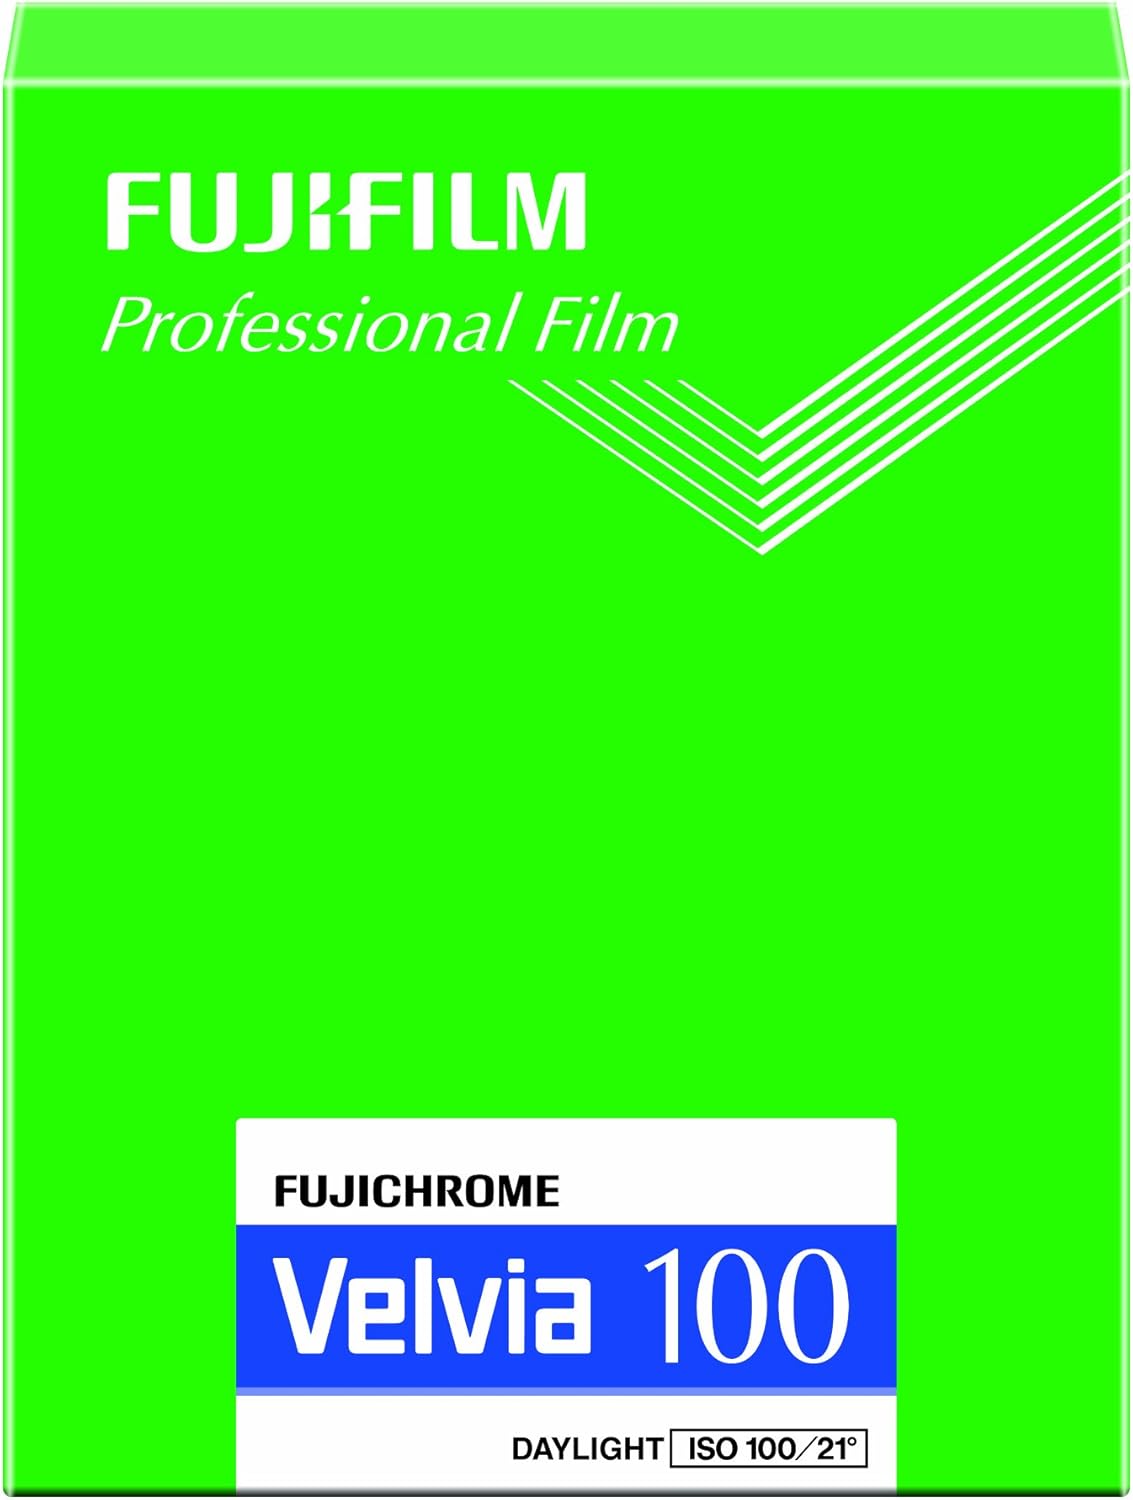
Fujifilm Fujichrome Velvia RVP 100, 20 Sheets (16010382)
Category: Camera & Photo
Fujichrome Velvia 100 offers the same superb color saturation and palette that have made Velvia 50 the film of choice for leading landscape and nature photographers - but with finer grain and twice the speed. Velvia is an intense film that yields incredible results when you prefer rich, deep and fully saturated colors. Fuji's CEL (Color-Extension Layer) provides the film with the latest technology to reproduce color in a way never before possible. For those shooting landscapes, it is the film of choice. The fine grain produced by this film is exceptional. Portraits will take on more "snap". In addition, the film is stable and will last a long time with minimal fading or color shift.
Features: Superb Saturation | Very Fine Grain | Excellent Color Stability | Push/Pull Capability -1/2 to +1 stop